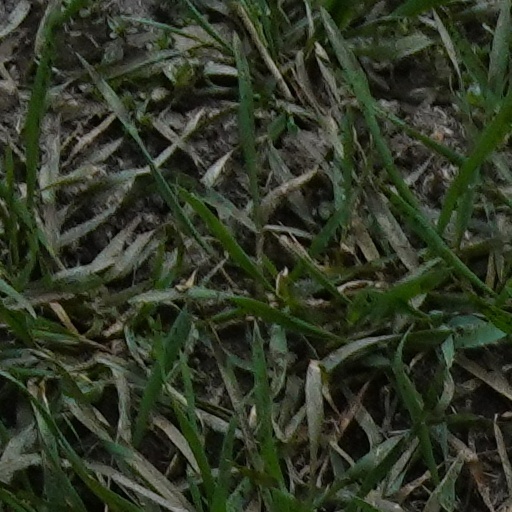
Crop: wheat